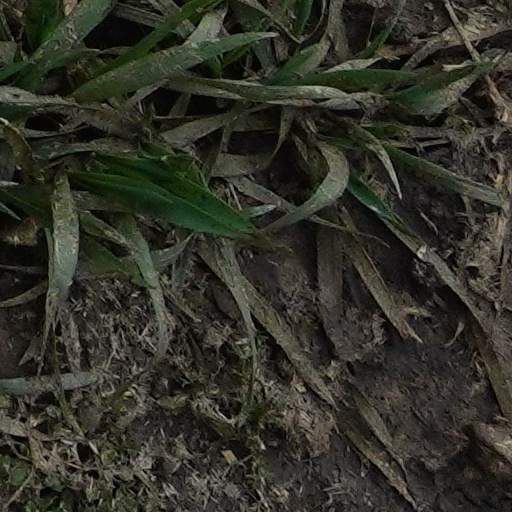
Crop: wheat